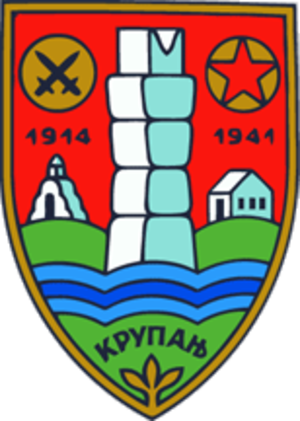
Les élections municipales serbes de 2012 ont eu lieu le 6 mai 2012, en même temps que le premier tour de l'élection présidentielle, que les élections législatives et que les élections provinciales en Voïvodine.
Krupanj est une ville et une municipalité de Serbie situées dans le district de Mačva. Au recensement de 2011, la ville comptait 4 455 habitants et la municipalité dont elle est le centre 17 398.
La Serbie, en incluant le Kosovo dont le statut est disputé, est divisée en 150 municipalités ou communes et 24 villes, qui constituent les unités fondamentales du gouvernement des collectivités territoriales. Cinq de ces villes, sont elles-mêmes divisées en plusieurs municipalités urbaines : Belgrade, Novi Sad, Niš, Kragujevac et Požarevac ; la Serbie compte ainsi 31 municipalités urbaines, 17 à Belgrade, 5 à Niš, 5 à Kragujevac, 2 à Novi Sad et 2 à Požarevac).